Paris Commune

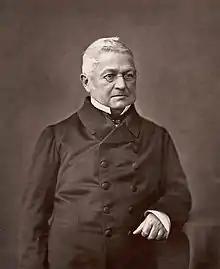
Adolphe Thiers, the chief executive of the French Government during the Commune

Everyday life for Parisians became increasingly difficult during the siege. In December, temperatures dropped to , and the Seine froze for three weeks. Parisians suffered shortages of food, firewood, coal and medicine. The city was almost completely dark at night. The only communication with the outside world was by balloon, carrier pigeon, or letters packed in iron balls floated down the Seine. Rumours and conspiracy theories abounded. Because supplies of ordinary food ran out, starving denizens ate most of the city zoo's animals, then resorted to feeding on rats.